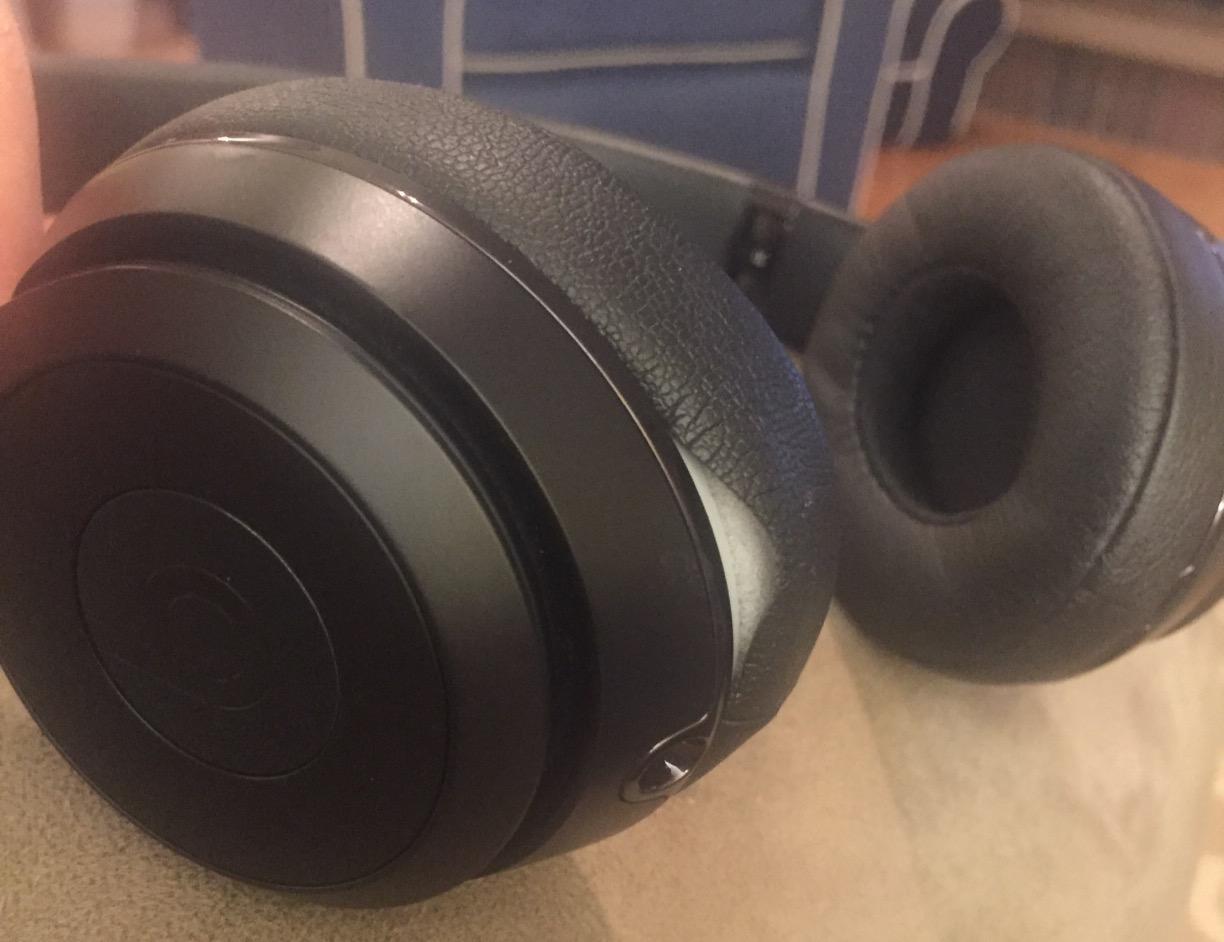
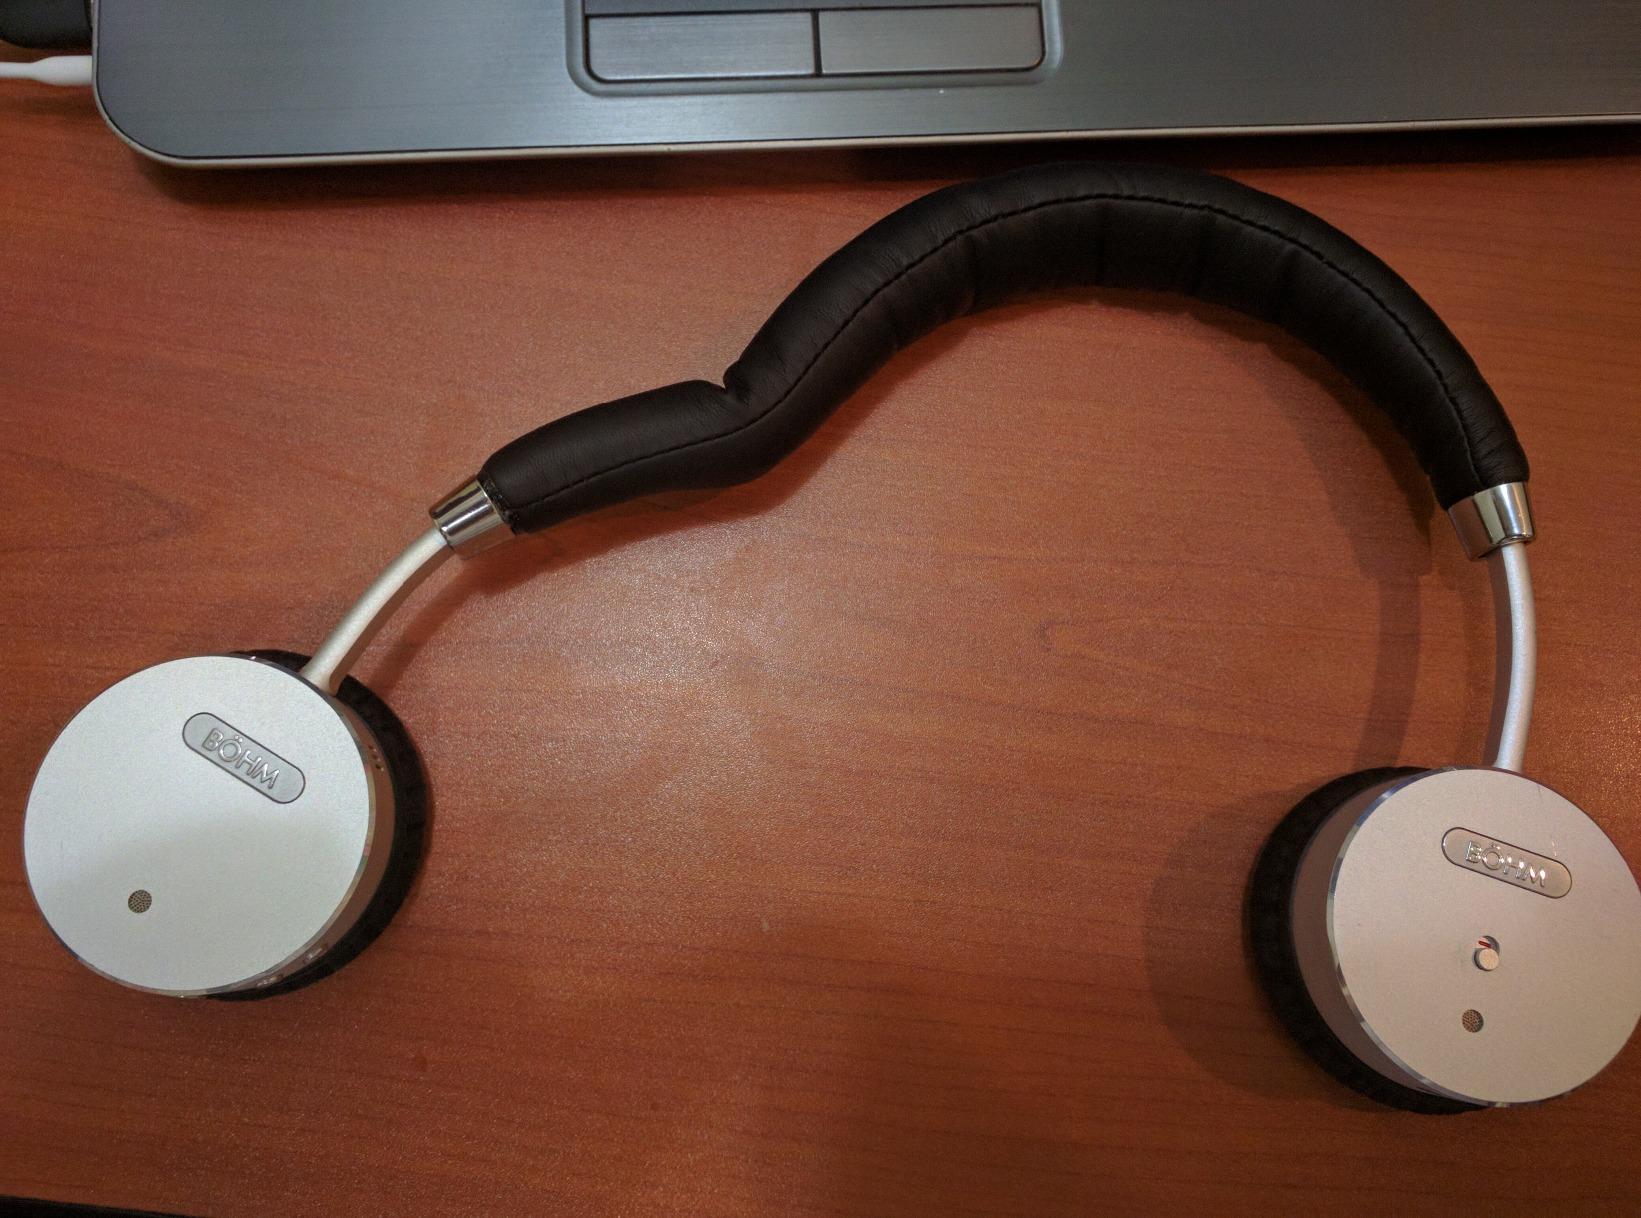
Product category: headphones
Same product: no